Piano Concerto No. 2 (Rachmaninoff)

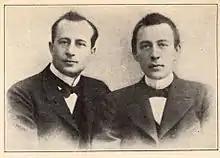
Alexander Siloti (left) with Rachmaninoff (right)

In June 1900, after receiving an invitation to perform "Mefistofele" in La Scala, Feodor Chaliapin invited Rachmaninoff to live with him in Italy, where he sought his advice while studying the opera. During his stay, Rachmaninoff composed the love duet of his opera "Francesca da Rimini" and also began working on the second and third movements of his Second Piano Concerto. With newfound enthusiasm for composition, he resumed working on them after returning to Russia, which for the rest of the summer and the autumn were being finished "quickly and easily", although the first movement caused him difficulties. He told his biographer Oscar von Riesemann that "the material grew in bulk, and new musical ideas began to stir within me—far more than I needed for my concerto".